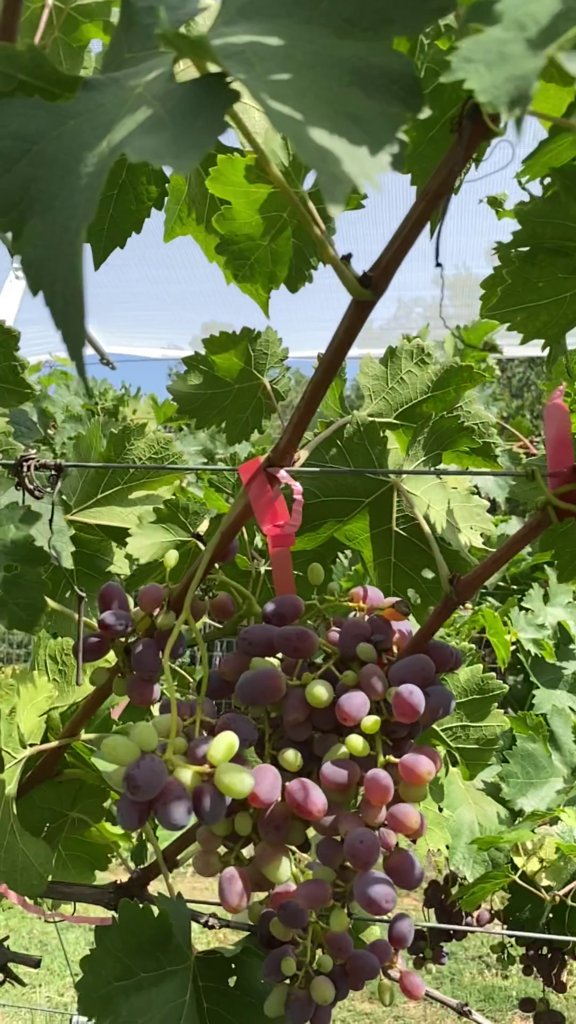
Berries visible: 134
Grape clusters: 2